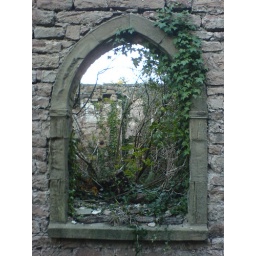
A window in the ruined building showed the plantlife inside